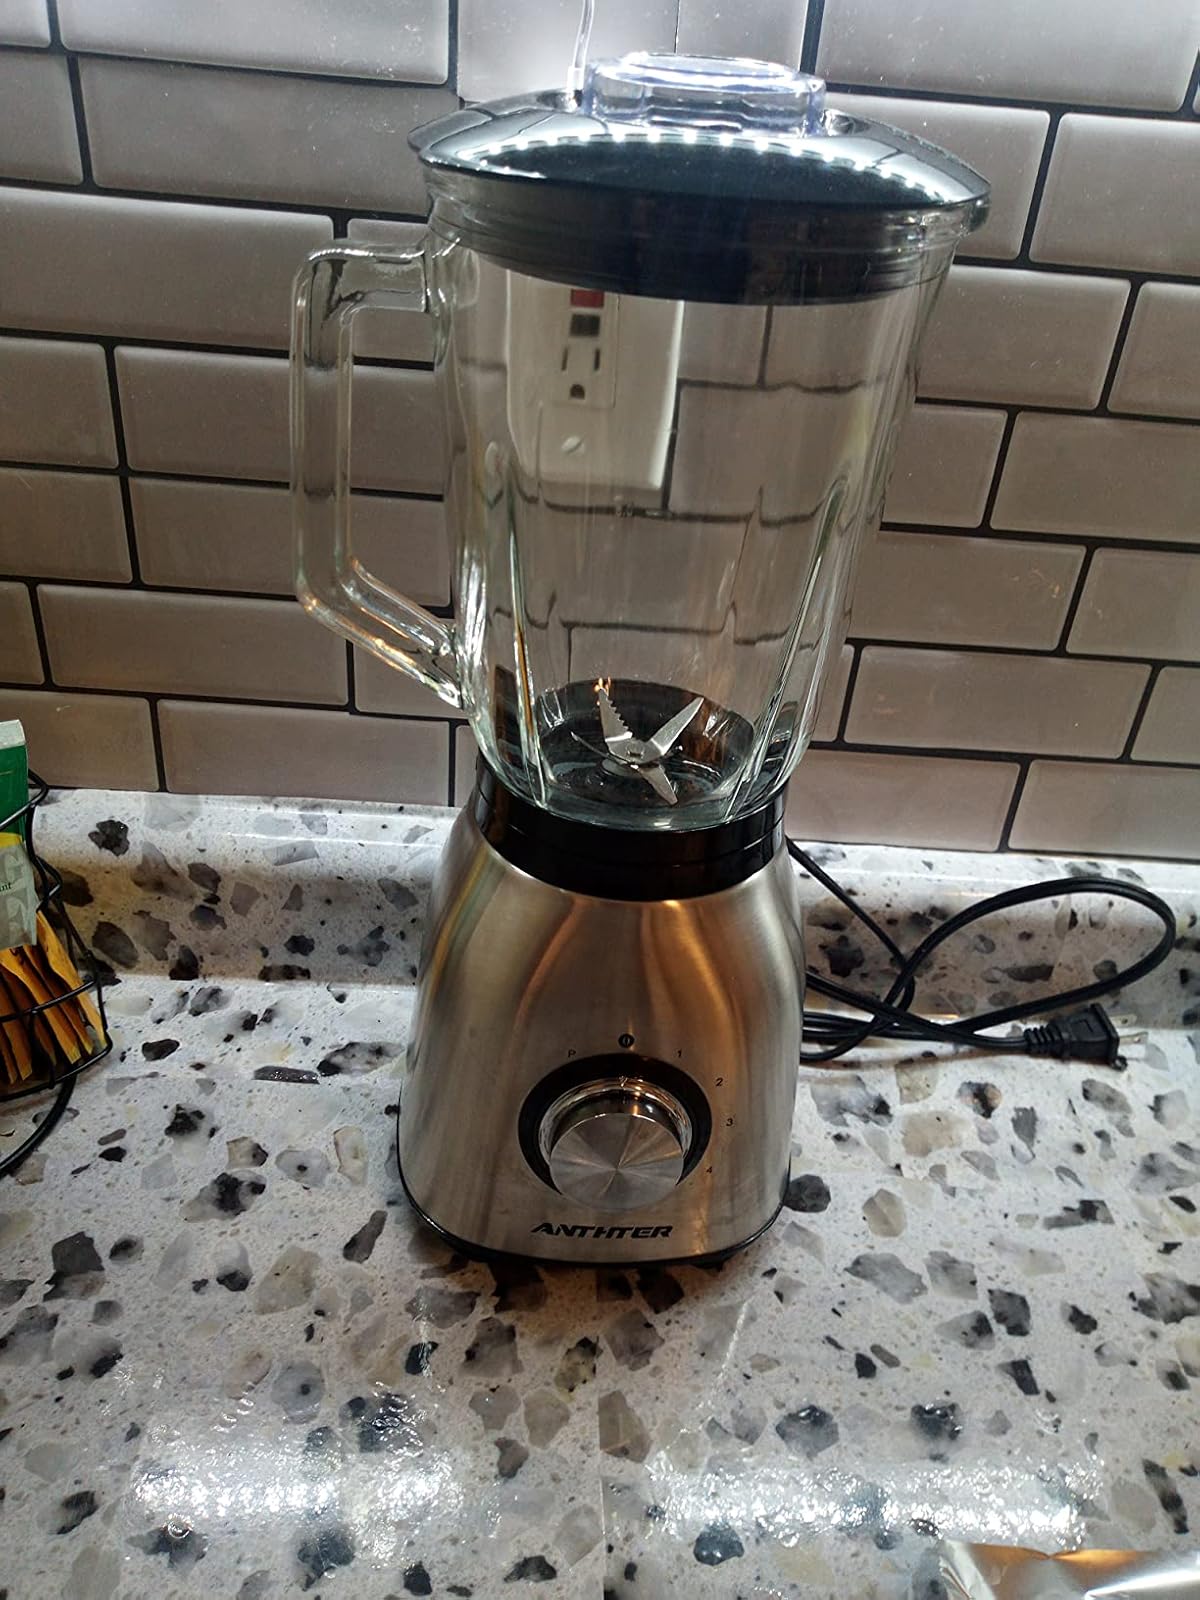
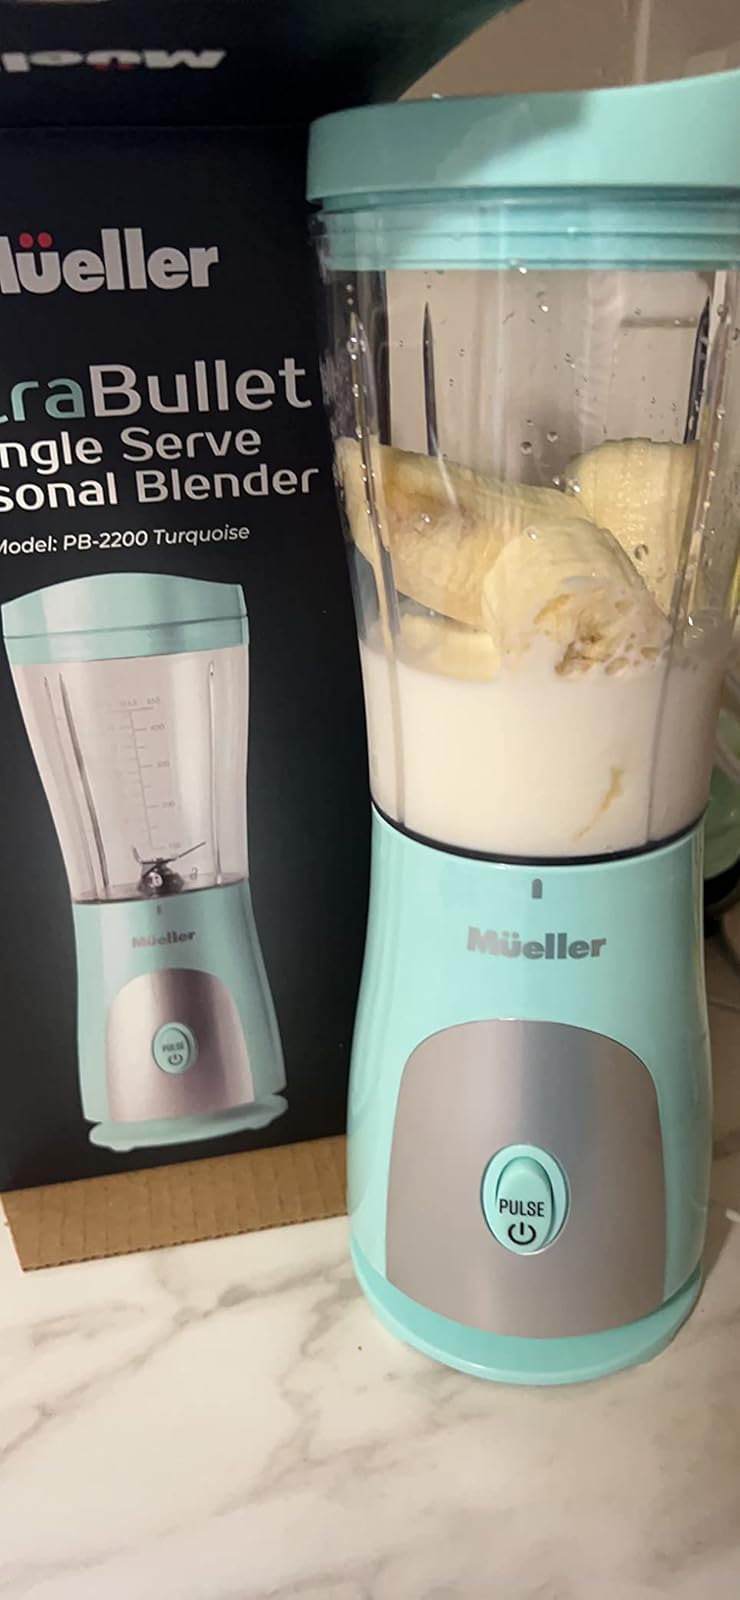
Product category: items_blender
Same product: no